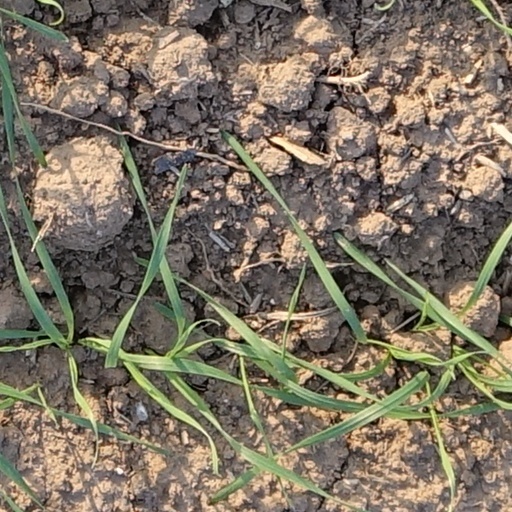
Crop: wheat